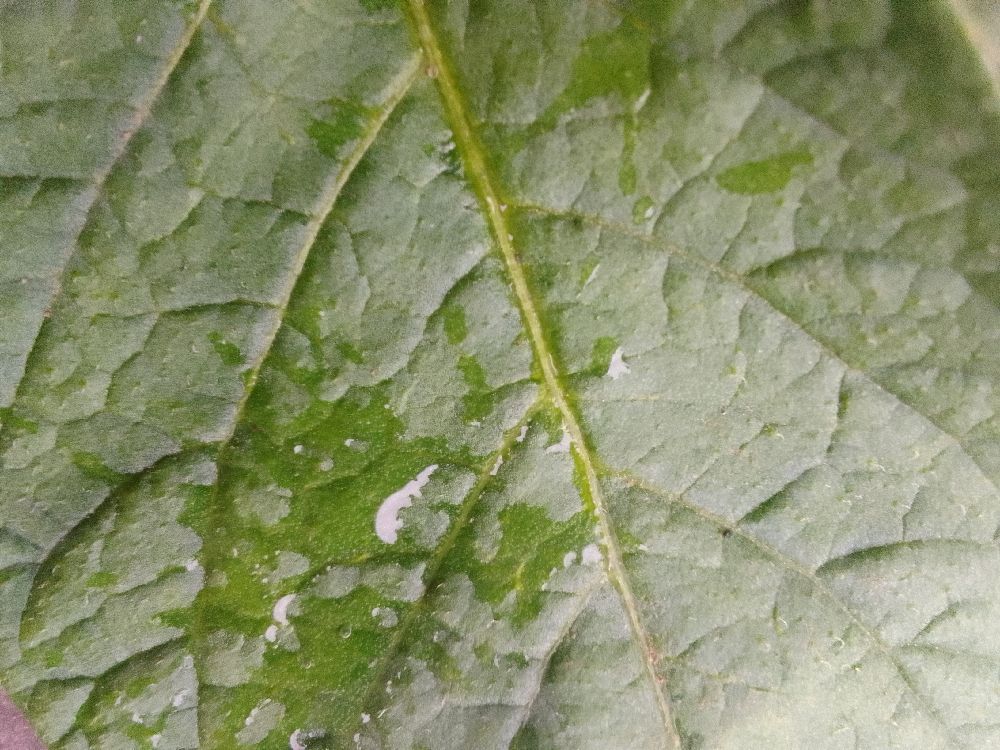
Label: Healthy